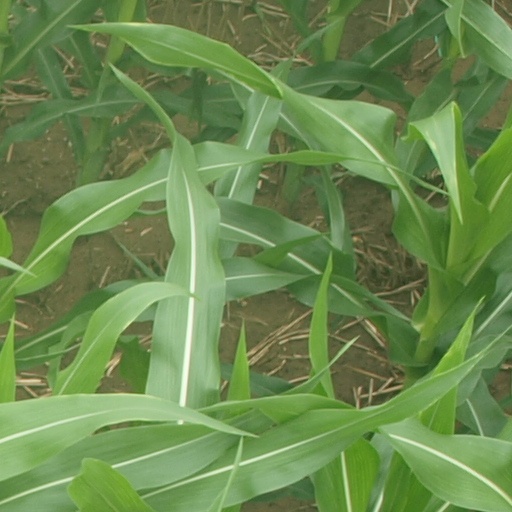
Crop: maize; corn